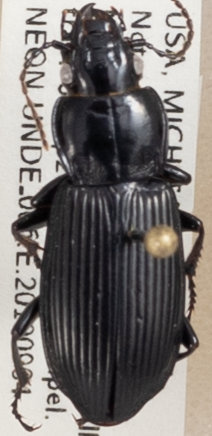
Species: Pterostichus melanarius melanarius
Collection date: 2019-09-04
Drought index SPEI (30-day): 0.966
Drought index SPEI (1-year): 2.09
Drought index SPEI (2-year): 2.09